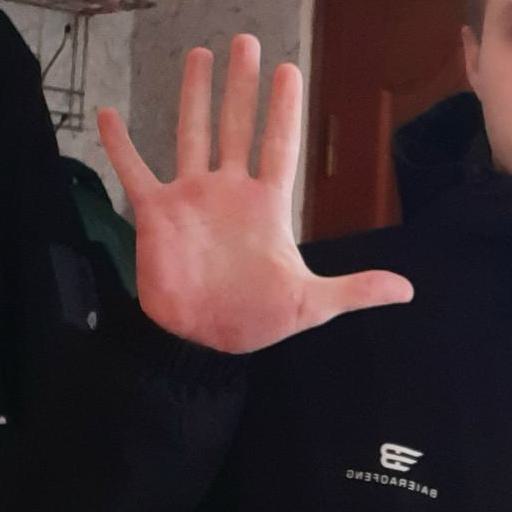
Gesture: palm